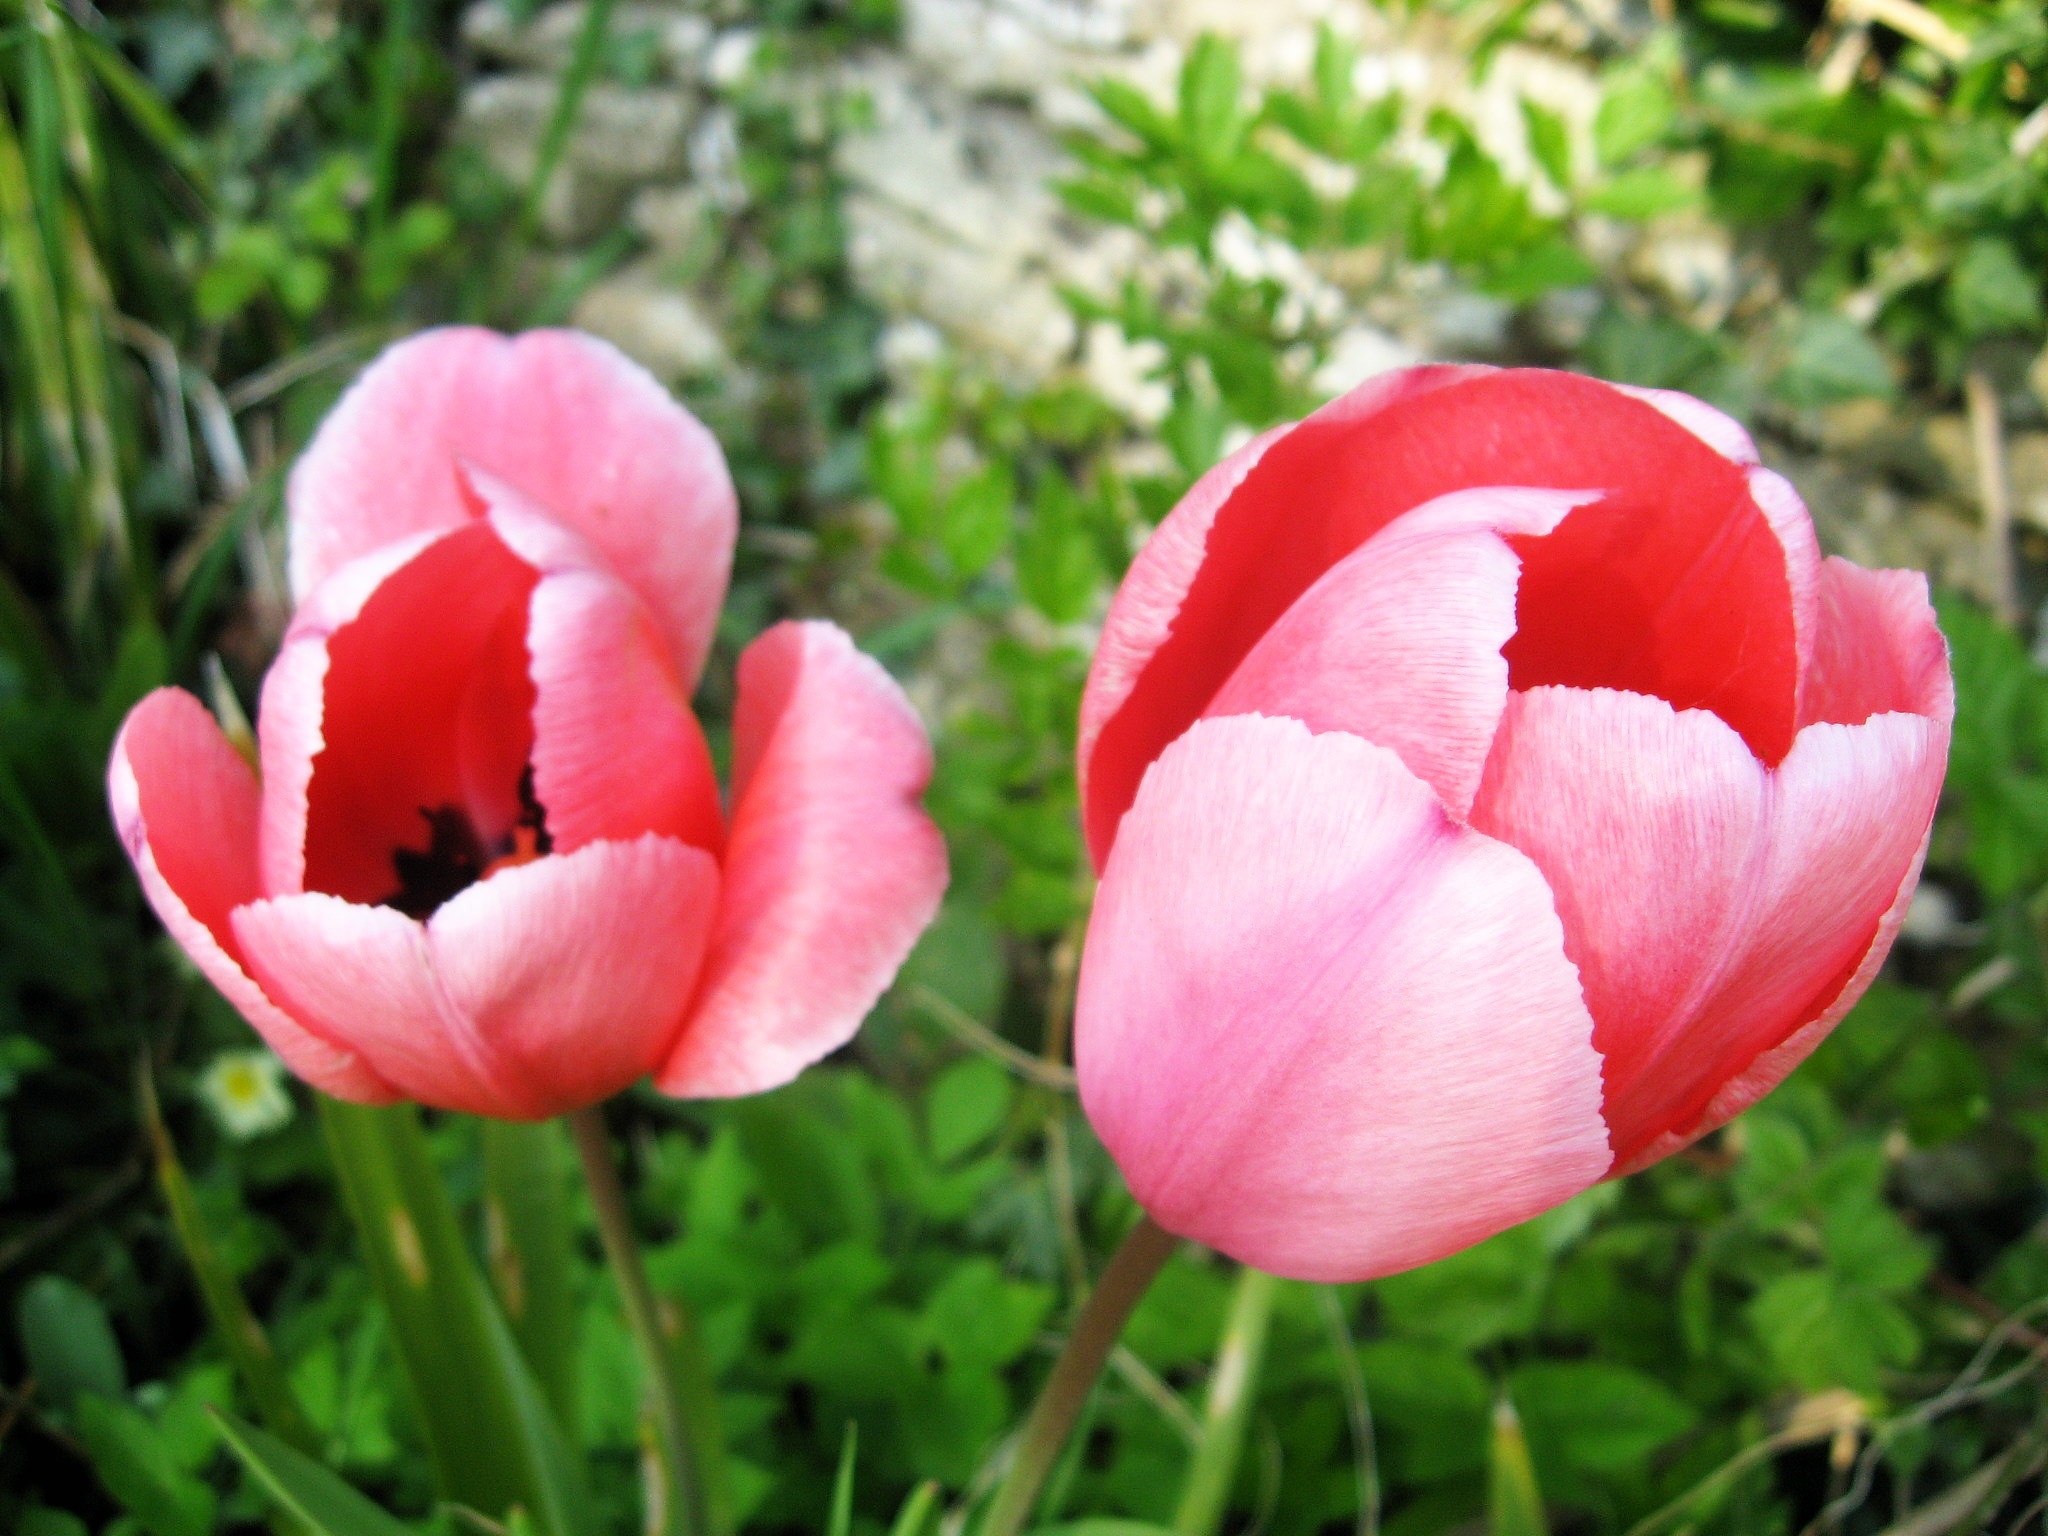
plant, flower, petal, tulip, spring, red, fresh, botany, colorful, flora, flowers, bright, blossoms, blooms, pink tulips, flowering plant, land plant